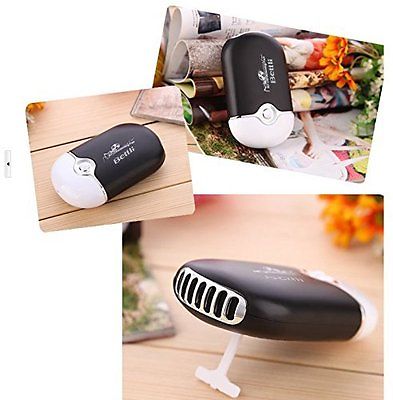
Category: fan